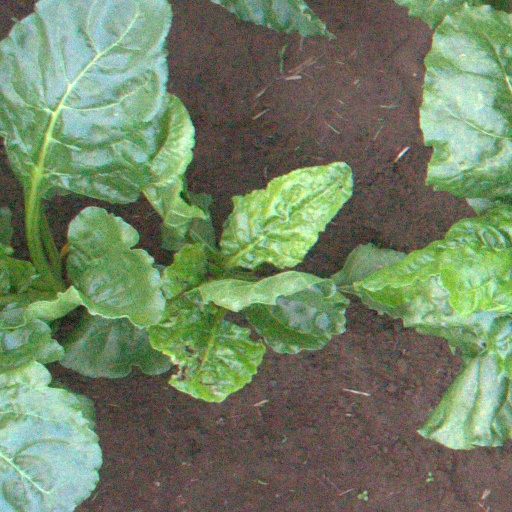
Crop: sugar beet